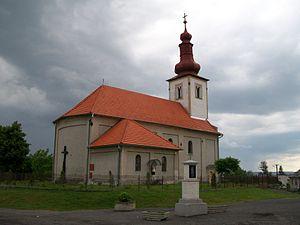
Veľké Dravce est un village de Slovaquie situé dans la région de Banská Bystrica.